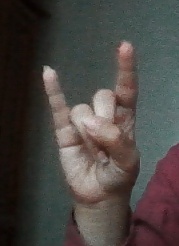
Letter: la